Big Money Rustlas

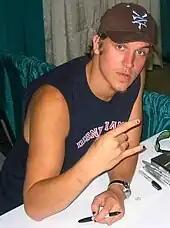
Jason Mewes portrays Sugar Wolf's deputy sheriff Bucky.

The film follows a similar casting style to the first film "Big Money Hustlas". In addition to the main cast, cameos include musicians Blaze, Mike E. Clark, DJ Clay, Anybody Killa, Bonez Dubb and Otis of Axe Murder Boyz, Daddy X and Taxman of Kottonmouth Kings, Daddy Long Legs and Buddha of Wolfpac, Awesome Dre, The Jesus Lizard vocalist David Yow, and Vanilla Ice, professional wrestlers Corporal Robinson, Terry Brunk, Scott Hall, Scott D'Amore, Jimmy Hart, and Joe Doering. Established actors who appear include Jason Mewes, Dustin Diamond, Tom Sizemore, Todd Bridges, Jimmie Walker, and Brigitte Nielsen.